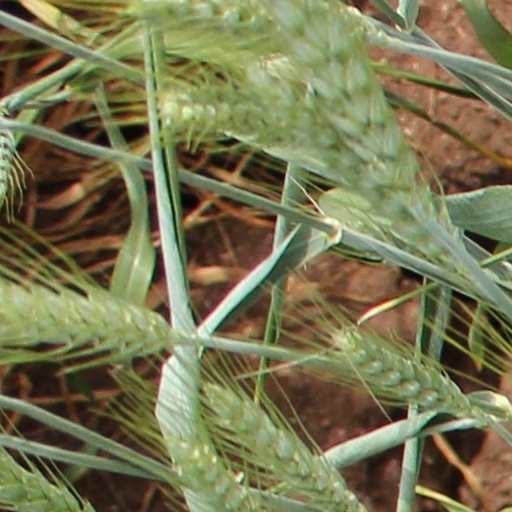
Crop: wheat